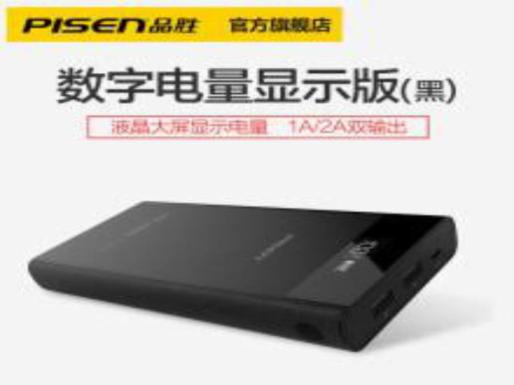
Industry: Electronic